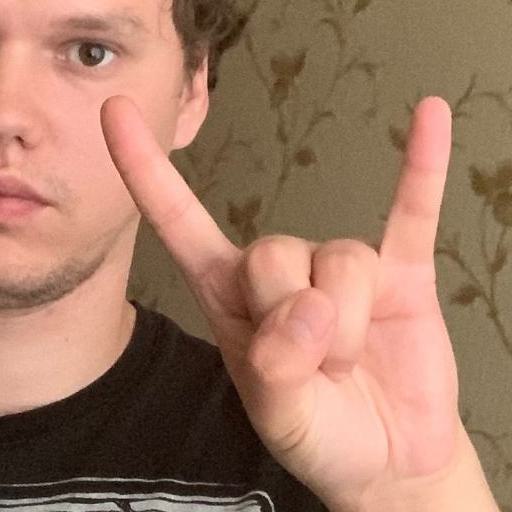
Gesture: rock